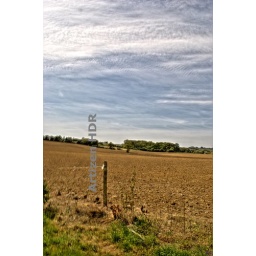
blue sky with clowds over a field in france